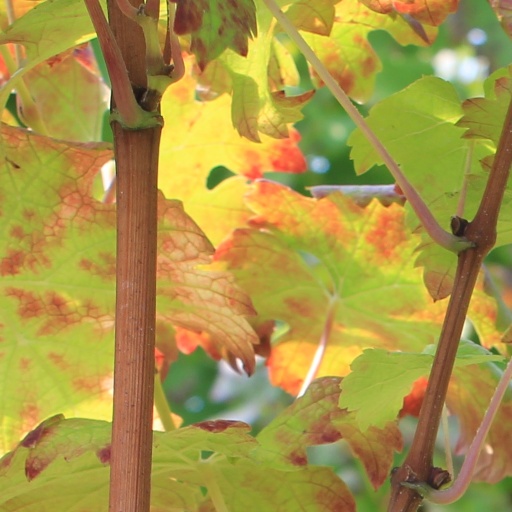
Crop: grape